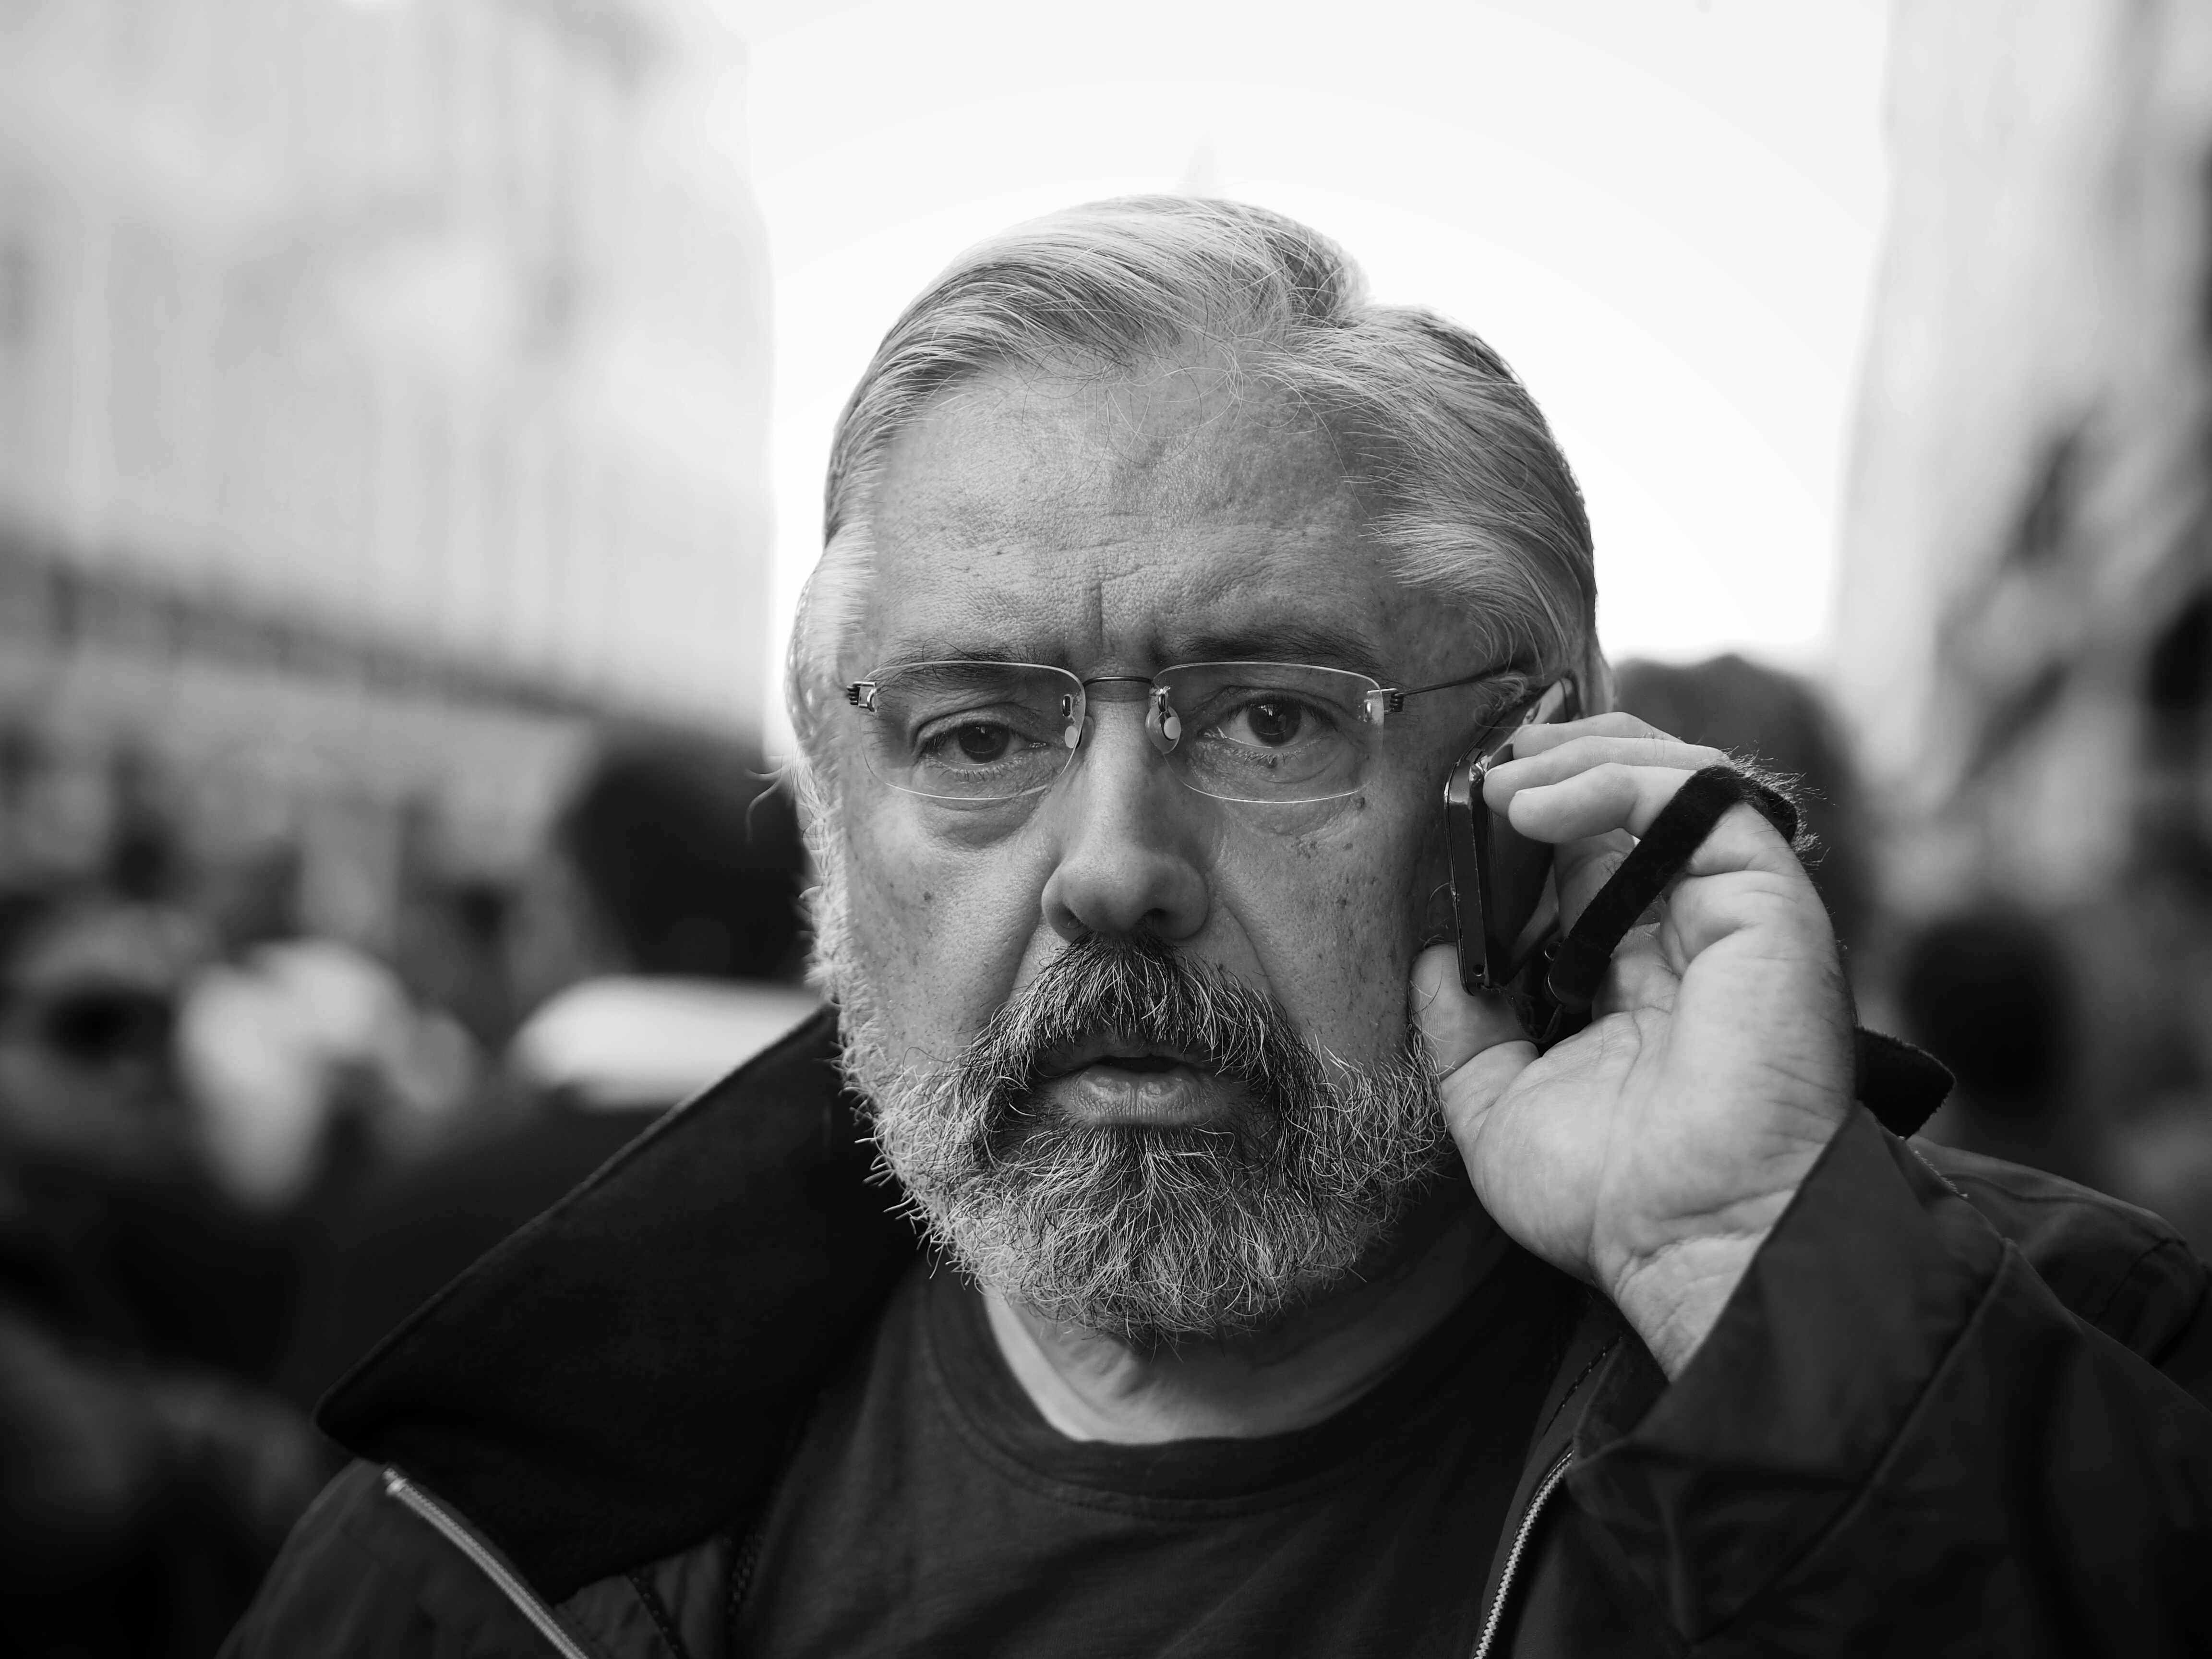
man, person, black and white, people, street, photography, urban, social, portrait, lens, black, monochrome, beard, streetphotography, bw, blackwhite, streets, candid, best, moments, eye, glasses, public, em5, olympus, photograph, prime, pretoebranco, rua, omd, streetphoto, faces, eyed, f18, 45mm, lisboa, lisbon, moment, unposed, decisive, souls, pretobranco, retratos, omdem5, sp, pb, inpublic, fotografiaderua, streetmoments, lavinha, joao, monochrome photography, facial hair